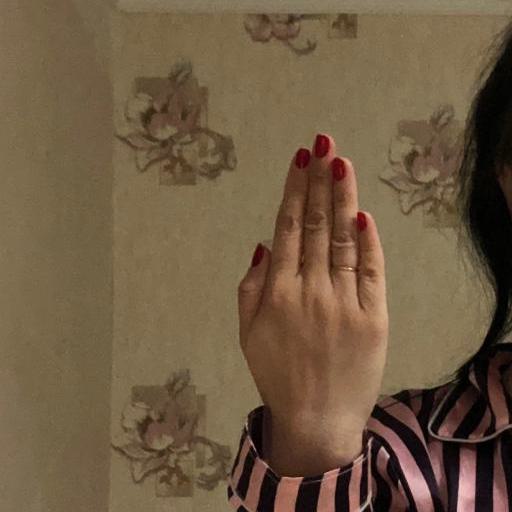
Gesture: stop_inverted